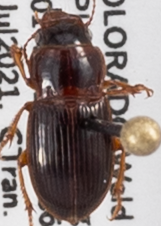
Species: Cratacanthus dubius
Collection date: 2021-07-21
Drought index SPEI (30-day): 1.93
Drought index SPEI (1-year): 0.288
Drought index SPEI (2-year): -0.46